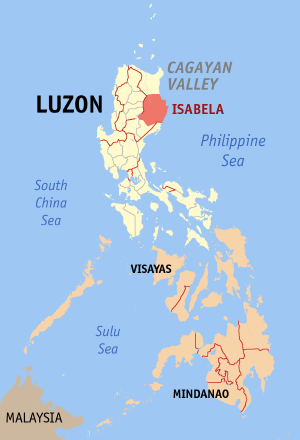
La province de Isabela est une province des Philippines.